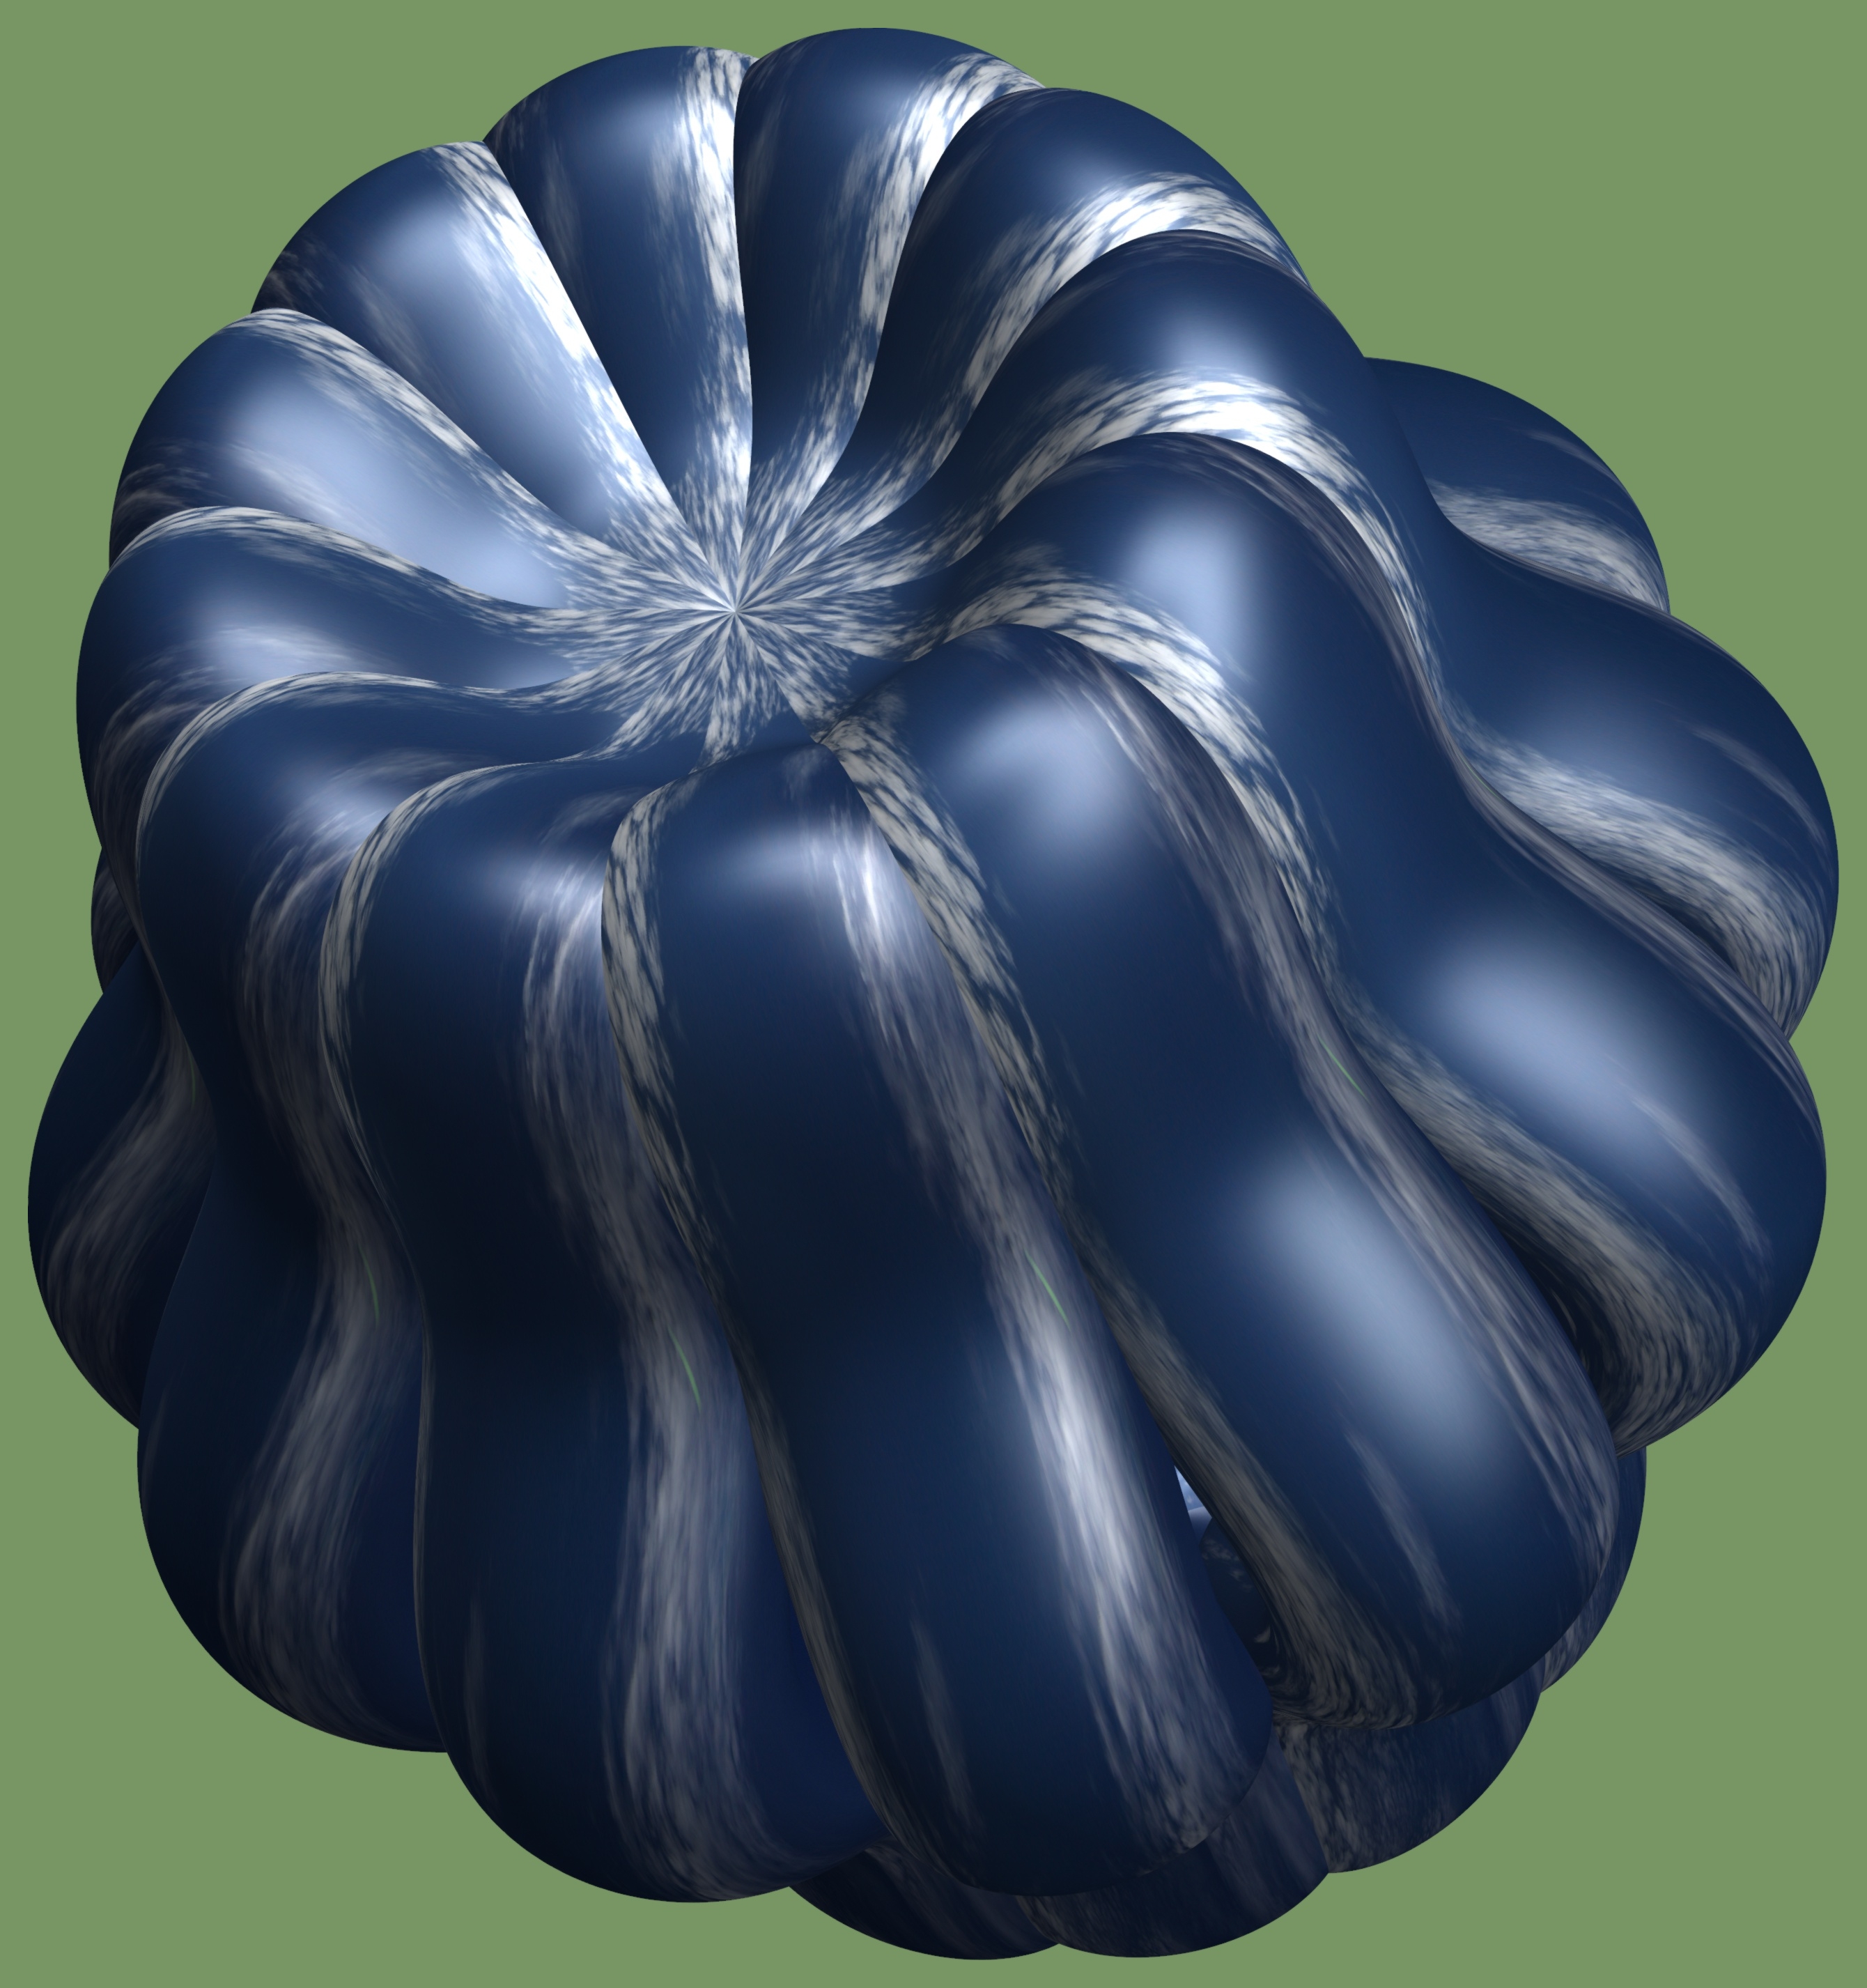
structure, plant, texture, leaf, flower, pattern, produce, design, symmetry, 3d, graphic, organ, torus, mathematica, cg, parametricplot3d, code, program, algorithm, mapping